Koodiyattam

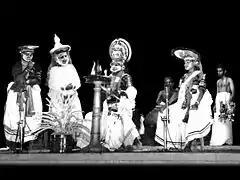
Guru Mani Madhava Chakyar and his troupe performing "Thoranayudham" (part of Bhasa's play "Abhiṣeka Nataka" based on the epic "Ramayana") Koodiyattam (1962, Chennai)

Koodiyattam (IAST: kūṭiyāṭṭaṁ) is a traditional performing art form in the state of Kerala, India. It is a combination of ancient Sanskrit theatre with elements of "Koothu", an ancient performing art from the Sangam era. It is officially recognised by UNESCO as a Masterpiece of the Oral and Intangible Heritage of Humanity.